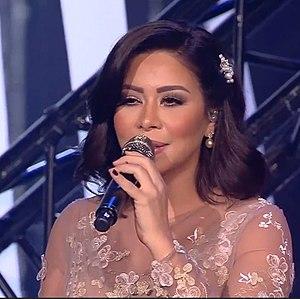
Sherine Abdel Wahab, née le 10 octobre 1980 au Caire, est une chanteuse et actrice égyptienne.
La troisième saison de The Voice : Ahla Sawt, émission arabe de télé-crochet musical, est diffusée à partir du 26 septembre 2015 sur MBC 1. Elle est animée par Imane Sayah.
The Voice Ahla Sawt est une émission de télévision arabe de télé-crochet musical créée en septembre 2012 et diffusée sur LBCI et MBC 1. Elle est adaptée de l'émission musicale néerlandaise The Voice of Holland, créée par le fondateur d'Endemol, John de Mol, et déclinée dans une trentaine de pays. La version arabe, présentée au début par Mohammad Kareem et Nadine Njeim, est l'une des plus regardée dans le monde arabe. L'emission est enregistrée à Beyrouth, Liban, et diffusée sur la chaîne pan-arabe MBC 1 ainsi que sur la chaîne LBC.